Beaumont, South Australia

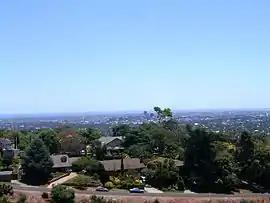

Beaumont is a suburb of Adelaide in the City of Burnside. Founded as a purpose-built village by Sir Samuel Davenport in 1848, it initially struggled due to high land prices in the area. However, with Adelaide's inevitable expansion residents eventually settled. The early village had quite a cosmopolitan flavour–although predominantly Anglo-Saxon like most of Australia at that point, many of Beaumont's early residents were veterans of the British Navy or Army or had lived in other countries for some time.